Midlands Air Ambulance

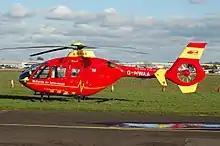
G-HWAA EC135

, MAAC use two Eurocopter EC135 helicopters and an Airbus H145, based at RAF Cosford in Shropshire, Tatenhill Airfield in Staffordshire, and Strensham services on the M5 motorway in Worcestershire. Each helicopter is crewed by one pilot, one doctor and one paramedic, and occasionally a second paramedic.